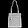
Label: Bag